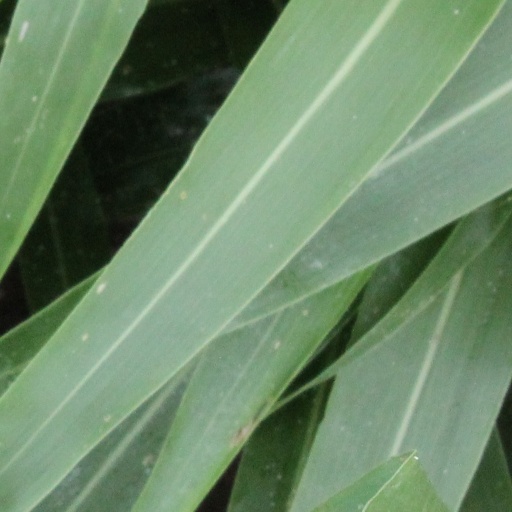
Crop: sorghum